Armenian nationalism

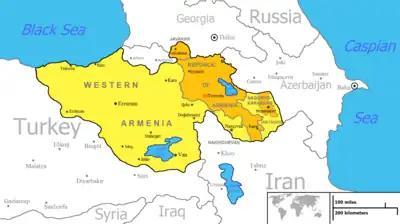
The modern concept of the United Armenia as used by the Armenian Revolutionary Federation (Dashnaktsutyun) is being seen as the most prominent example of modern Armenian nationalism.

Armenian nationalism in the modern period has its roots in the romantic nationalism of Mikayel Chamchian (1738–1823) and generally defined as the creation of a free, independent and united Armenia formulated as the Armenian Cause. Armenian national awakening developed in the 1880s in the context of the general rise of nationalism under the Ottoman Empire. The Russian Armenia followed with significant causes. The Armenian Apostolic Church has been a great defender of Armenian nationalism, with leaders like Khrimian Hayrik who devoted his life to the peasantry. The establishment of modern Armenia (1991) and Armenian social fabric becoming more complex, gradually decreased the political influence of Hye Dat and shifted towards a modern Armenian nationalism modeled as a liberal nationalism. However, aspects of ethnic nationalism remain influential, particularly regarding the status of Nagorno-Karabakh (Artsakh). Although internationally recognized as part of Azerbaijan, Nagorno-Karabakh has been a focal point of Armenian nationalist aspirations. Armenia’s 1990 Declaration of Independence reflected support for the region’s self-determination or reunification with Armenia.